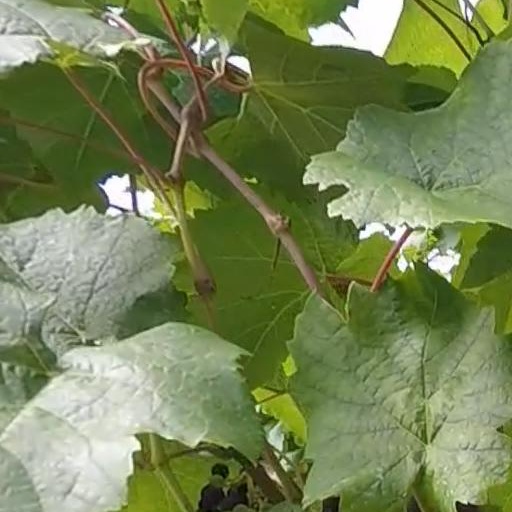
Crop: grape